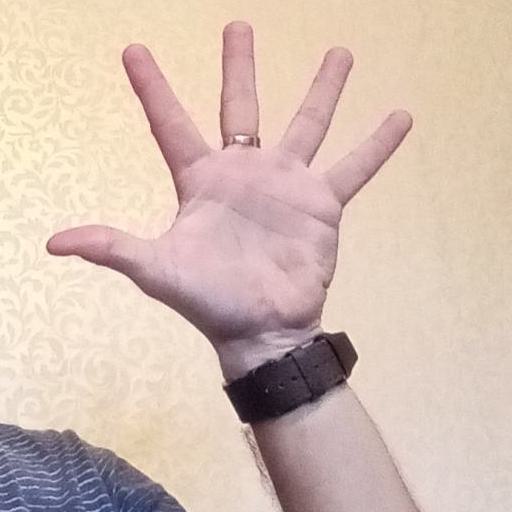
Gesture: palm